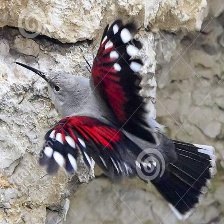
Species: WALL CREAPER
Scientific name: TICHODROMA MURARIA